Question: Please indicate a possible affordance area of the drink_with_bottle that can be used for drinking
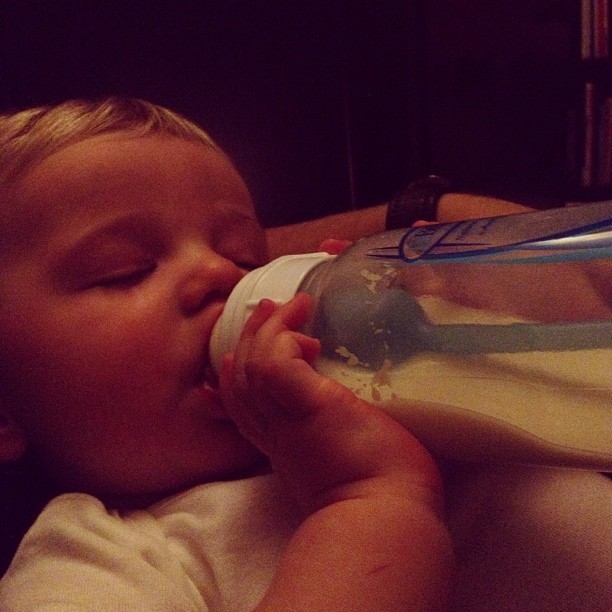
Answer: [209.944, 202.466, 605.673, 463.602]